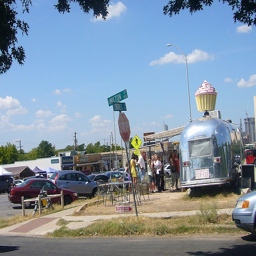
A trailer with a large decorative cupcake on top of it.
A cupcake trailer has people lined up for orders.
An old camper is parked in a corner lot with a cupcake on top of it.
Several customers lined up at a food truck.
a bunch of cars with people around them